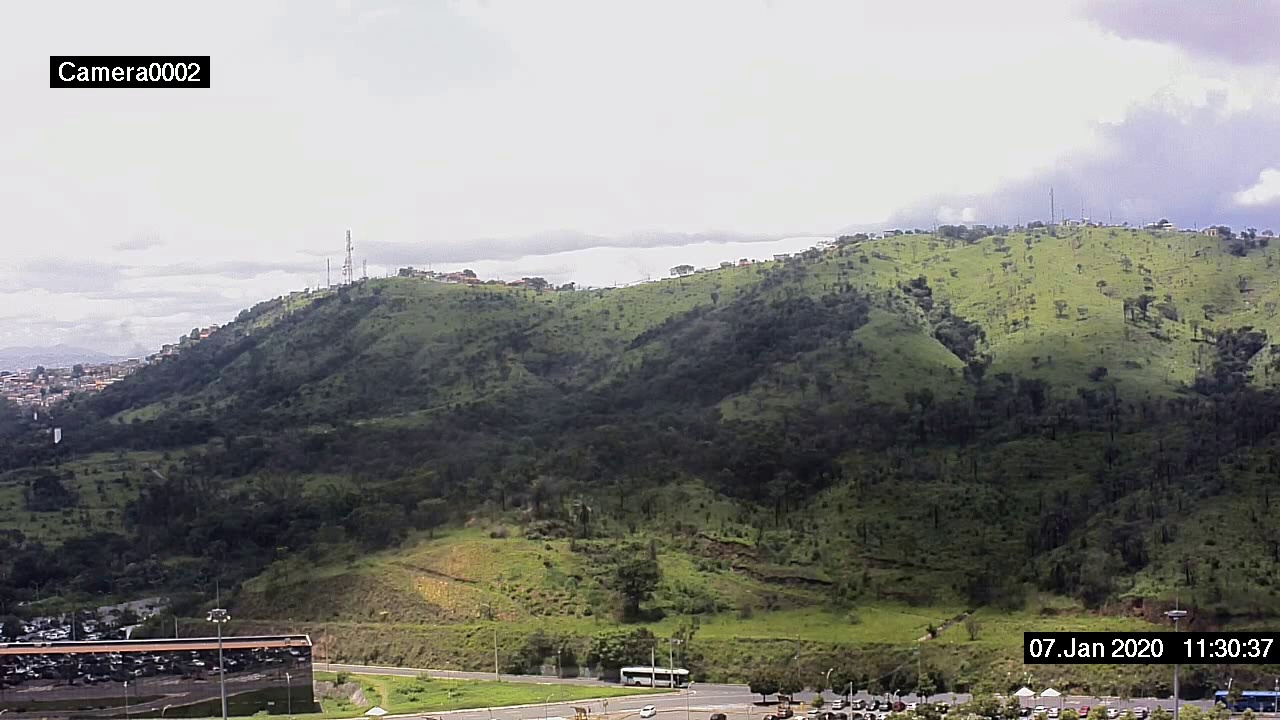
Fire: no
Smoke: no